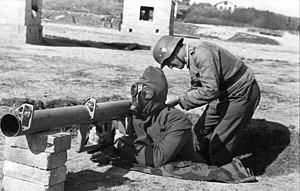
Le Raketen Panzerbüchse, surnommé Panzerschreck, est un lance-roquettes antichar allemand produit pendant la Seconde Guerre mondiale.